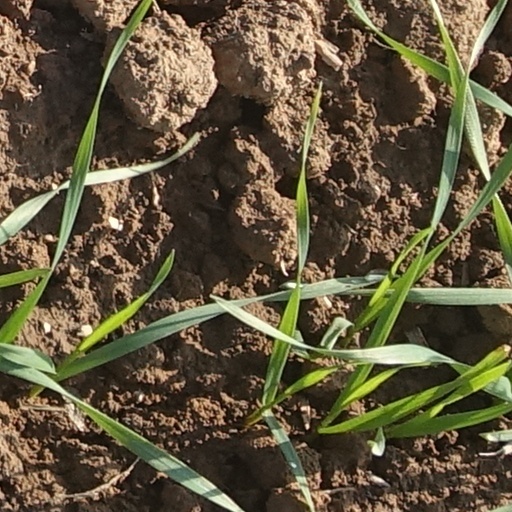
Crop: wheat